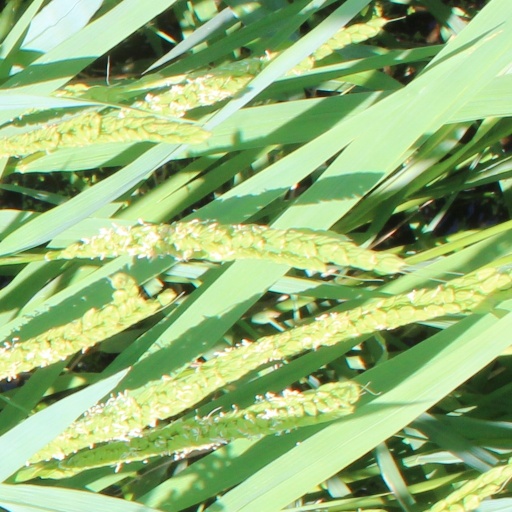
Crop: rice